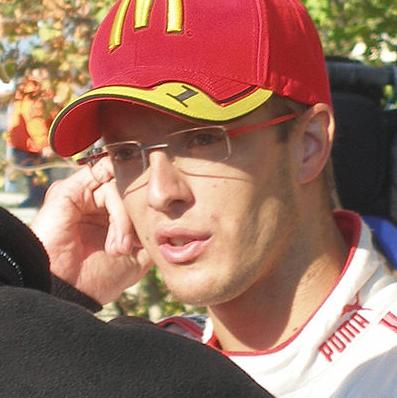
Age: 26